Sine Mora

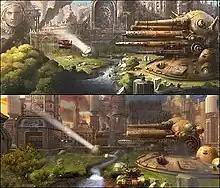
The transition from concept art (top) to actual gameplay (bottom) was praised by critics.

"Sine Mora" was announced August 18, 2010. It was developed via a partnership between Grasshopper Manufacture and Digital Reality. Grasshopper was responsible for the art direction and sound design, while Digital Reality handled the 3D assets, programming, story and game design. The game is available on both the Xbox 360 and PlayStation 3 via their respective downloadable networks.